Krzysztof Piesiewicz

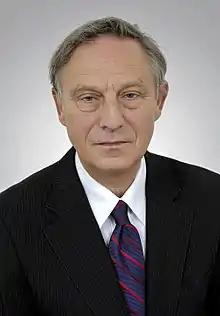
Krzysztof Piesiewicz in 2010

Krzysztof Marek Piesiewicz (born 25 October 1945 in Warsaw, Poland) is a Polish lawyer, screenwriter, and politician. From 1991 to 1993 and from 1997 to 2011 he was a member of Polish Senate. He was the head of the Social Movement (RS) or Social Movement Party.